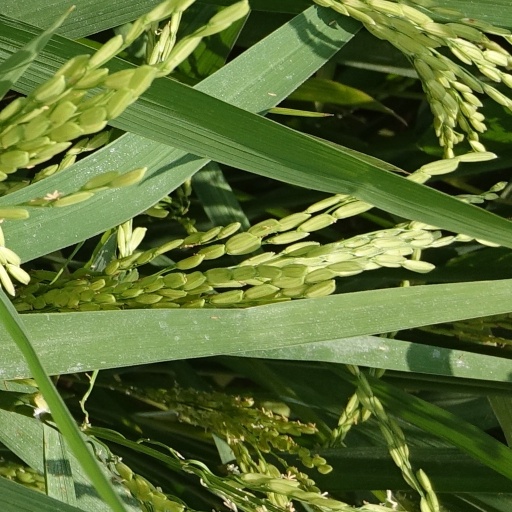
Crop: rice